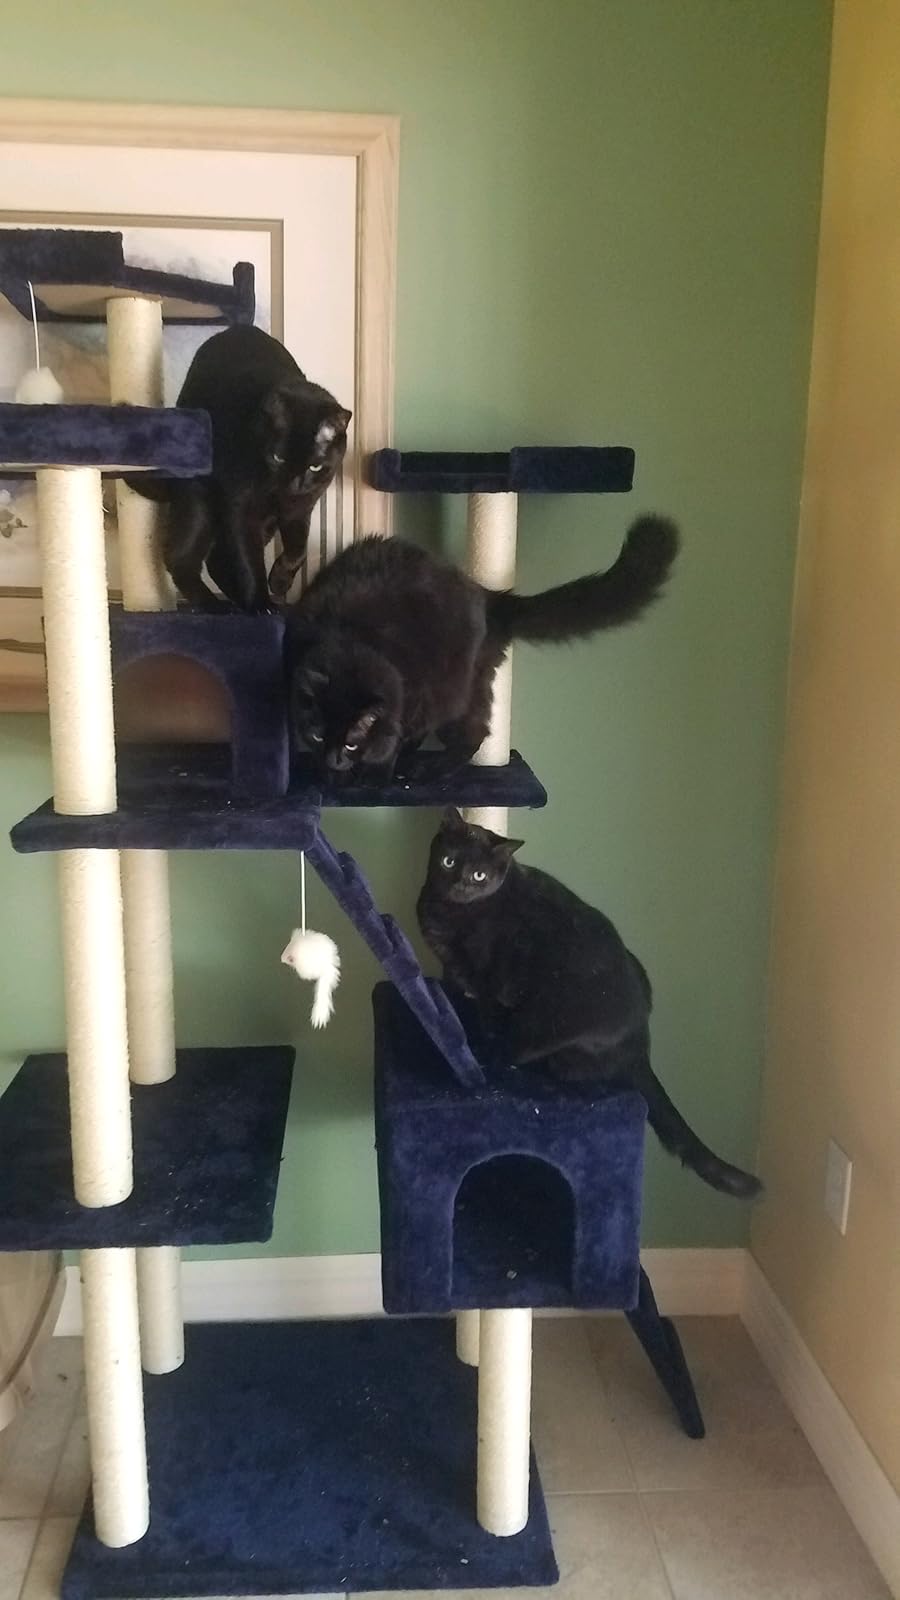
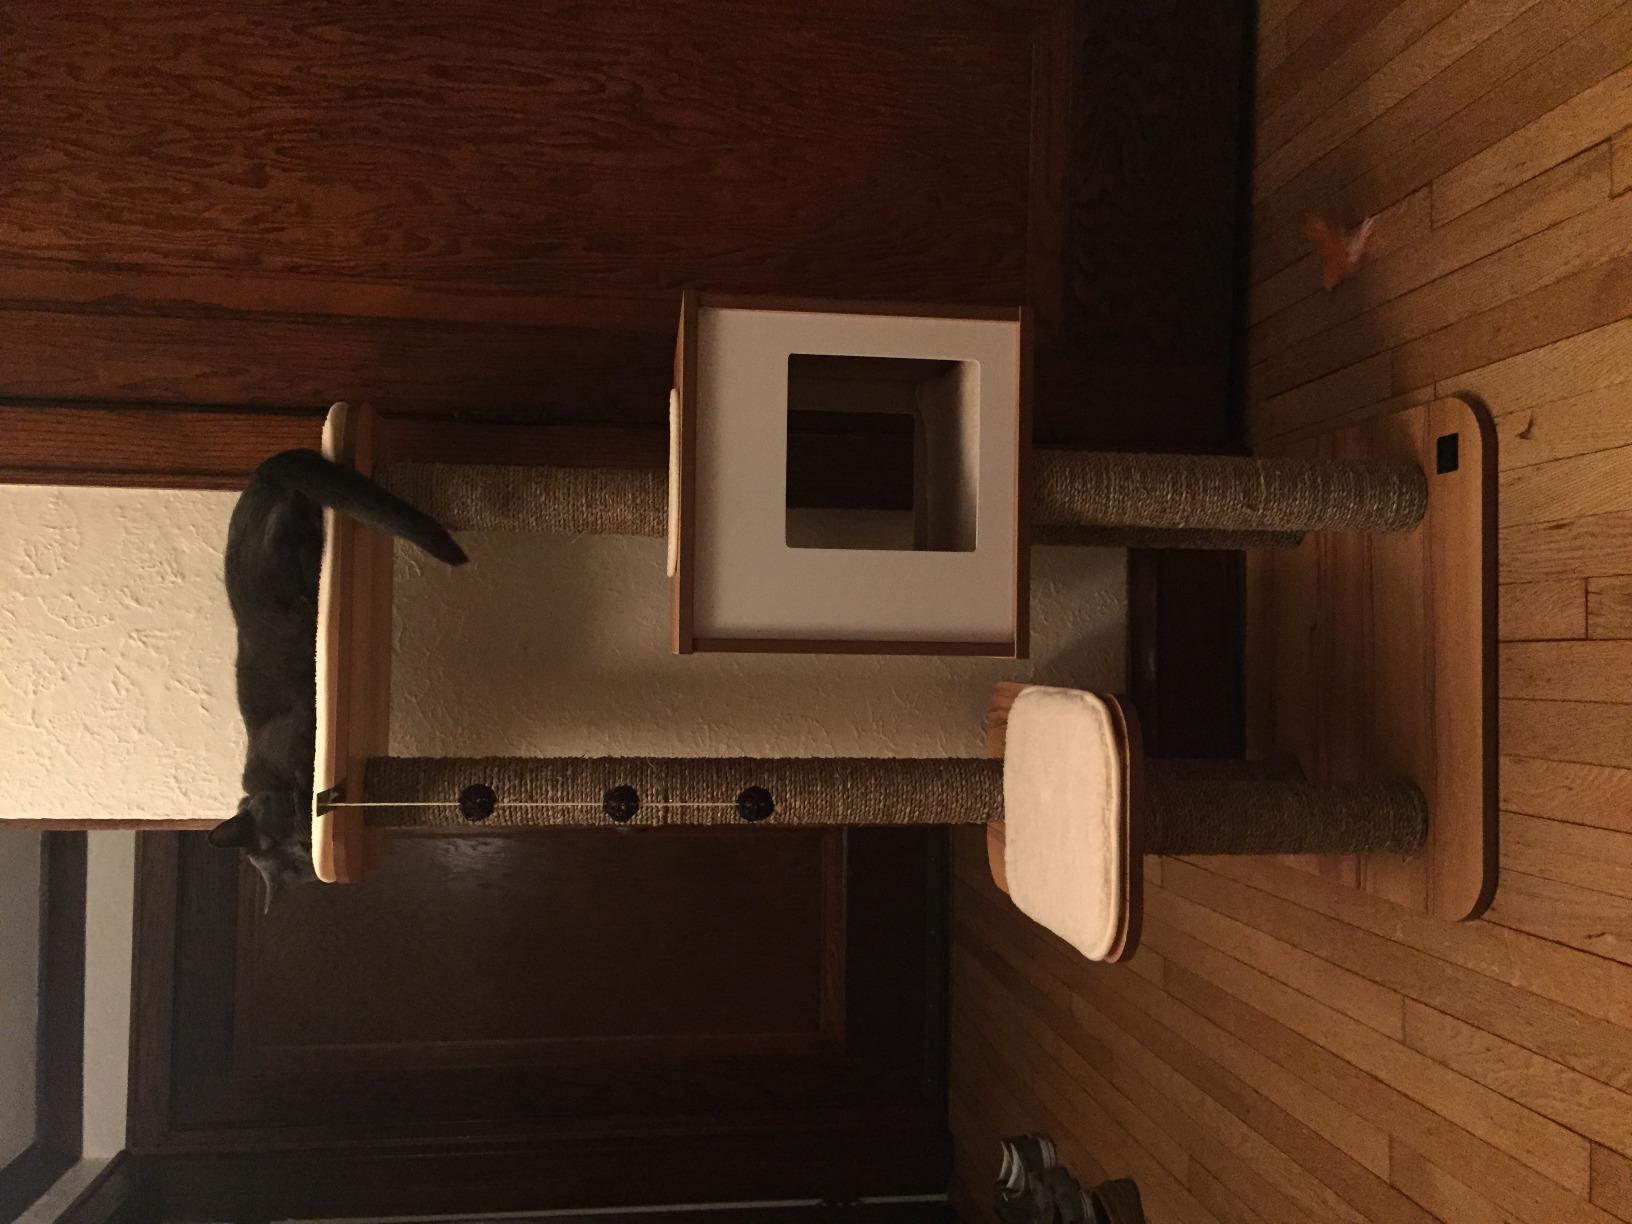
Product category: items_cat tree
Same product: no